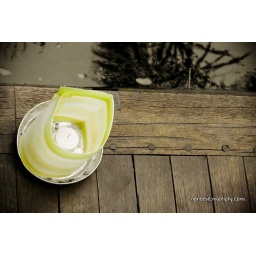
A bark of a tree around an unlit candle